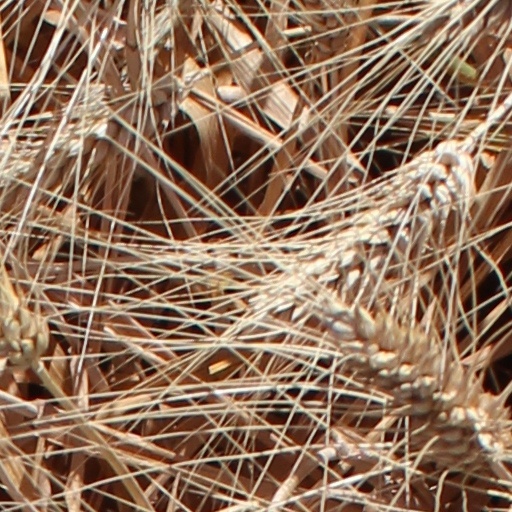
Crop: wheat